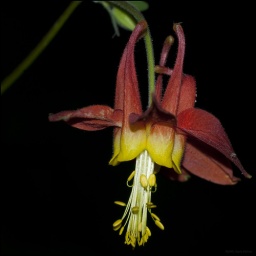
A columbine flower in the woods. I used a strobe and fast shutter to black out the background.